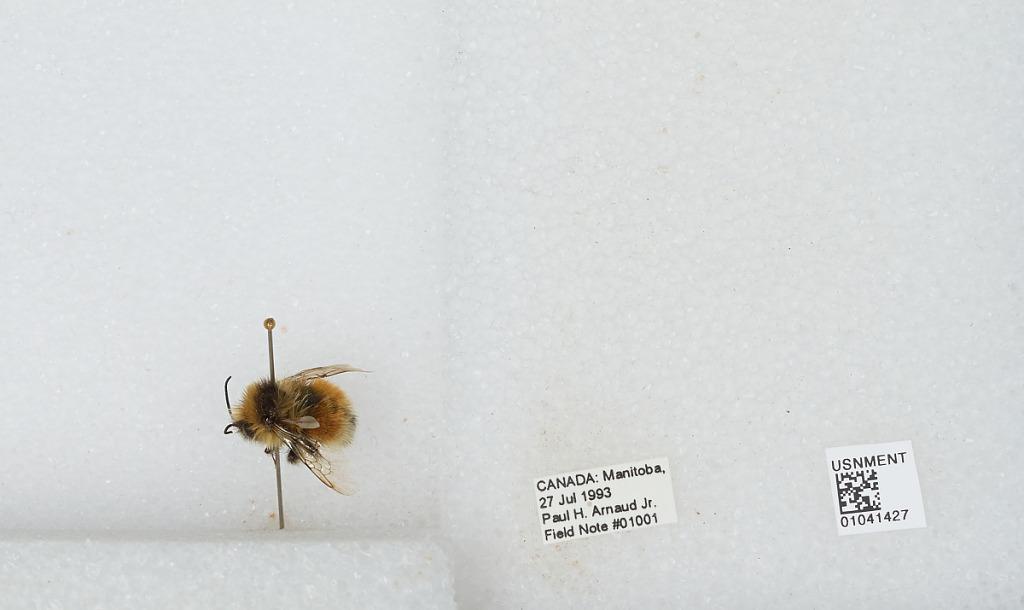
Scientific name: Bombus sp.
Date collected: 1993-7-27
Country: Canada
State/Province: Manitoba